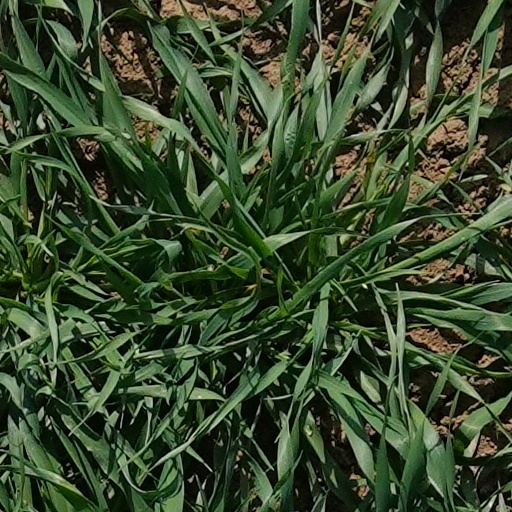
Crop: wheat